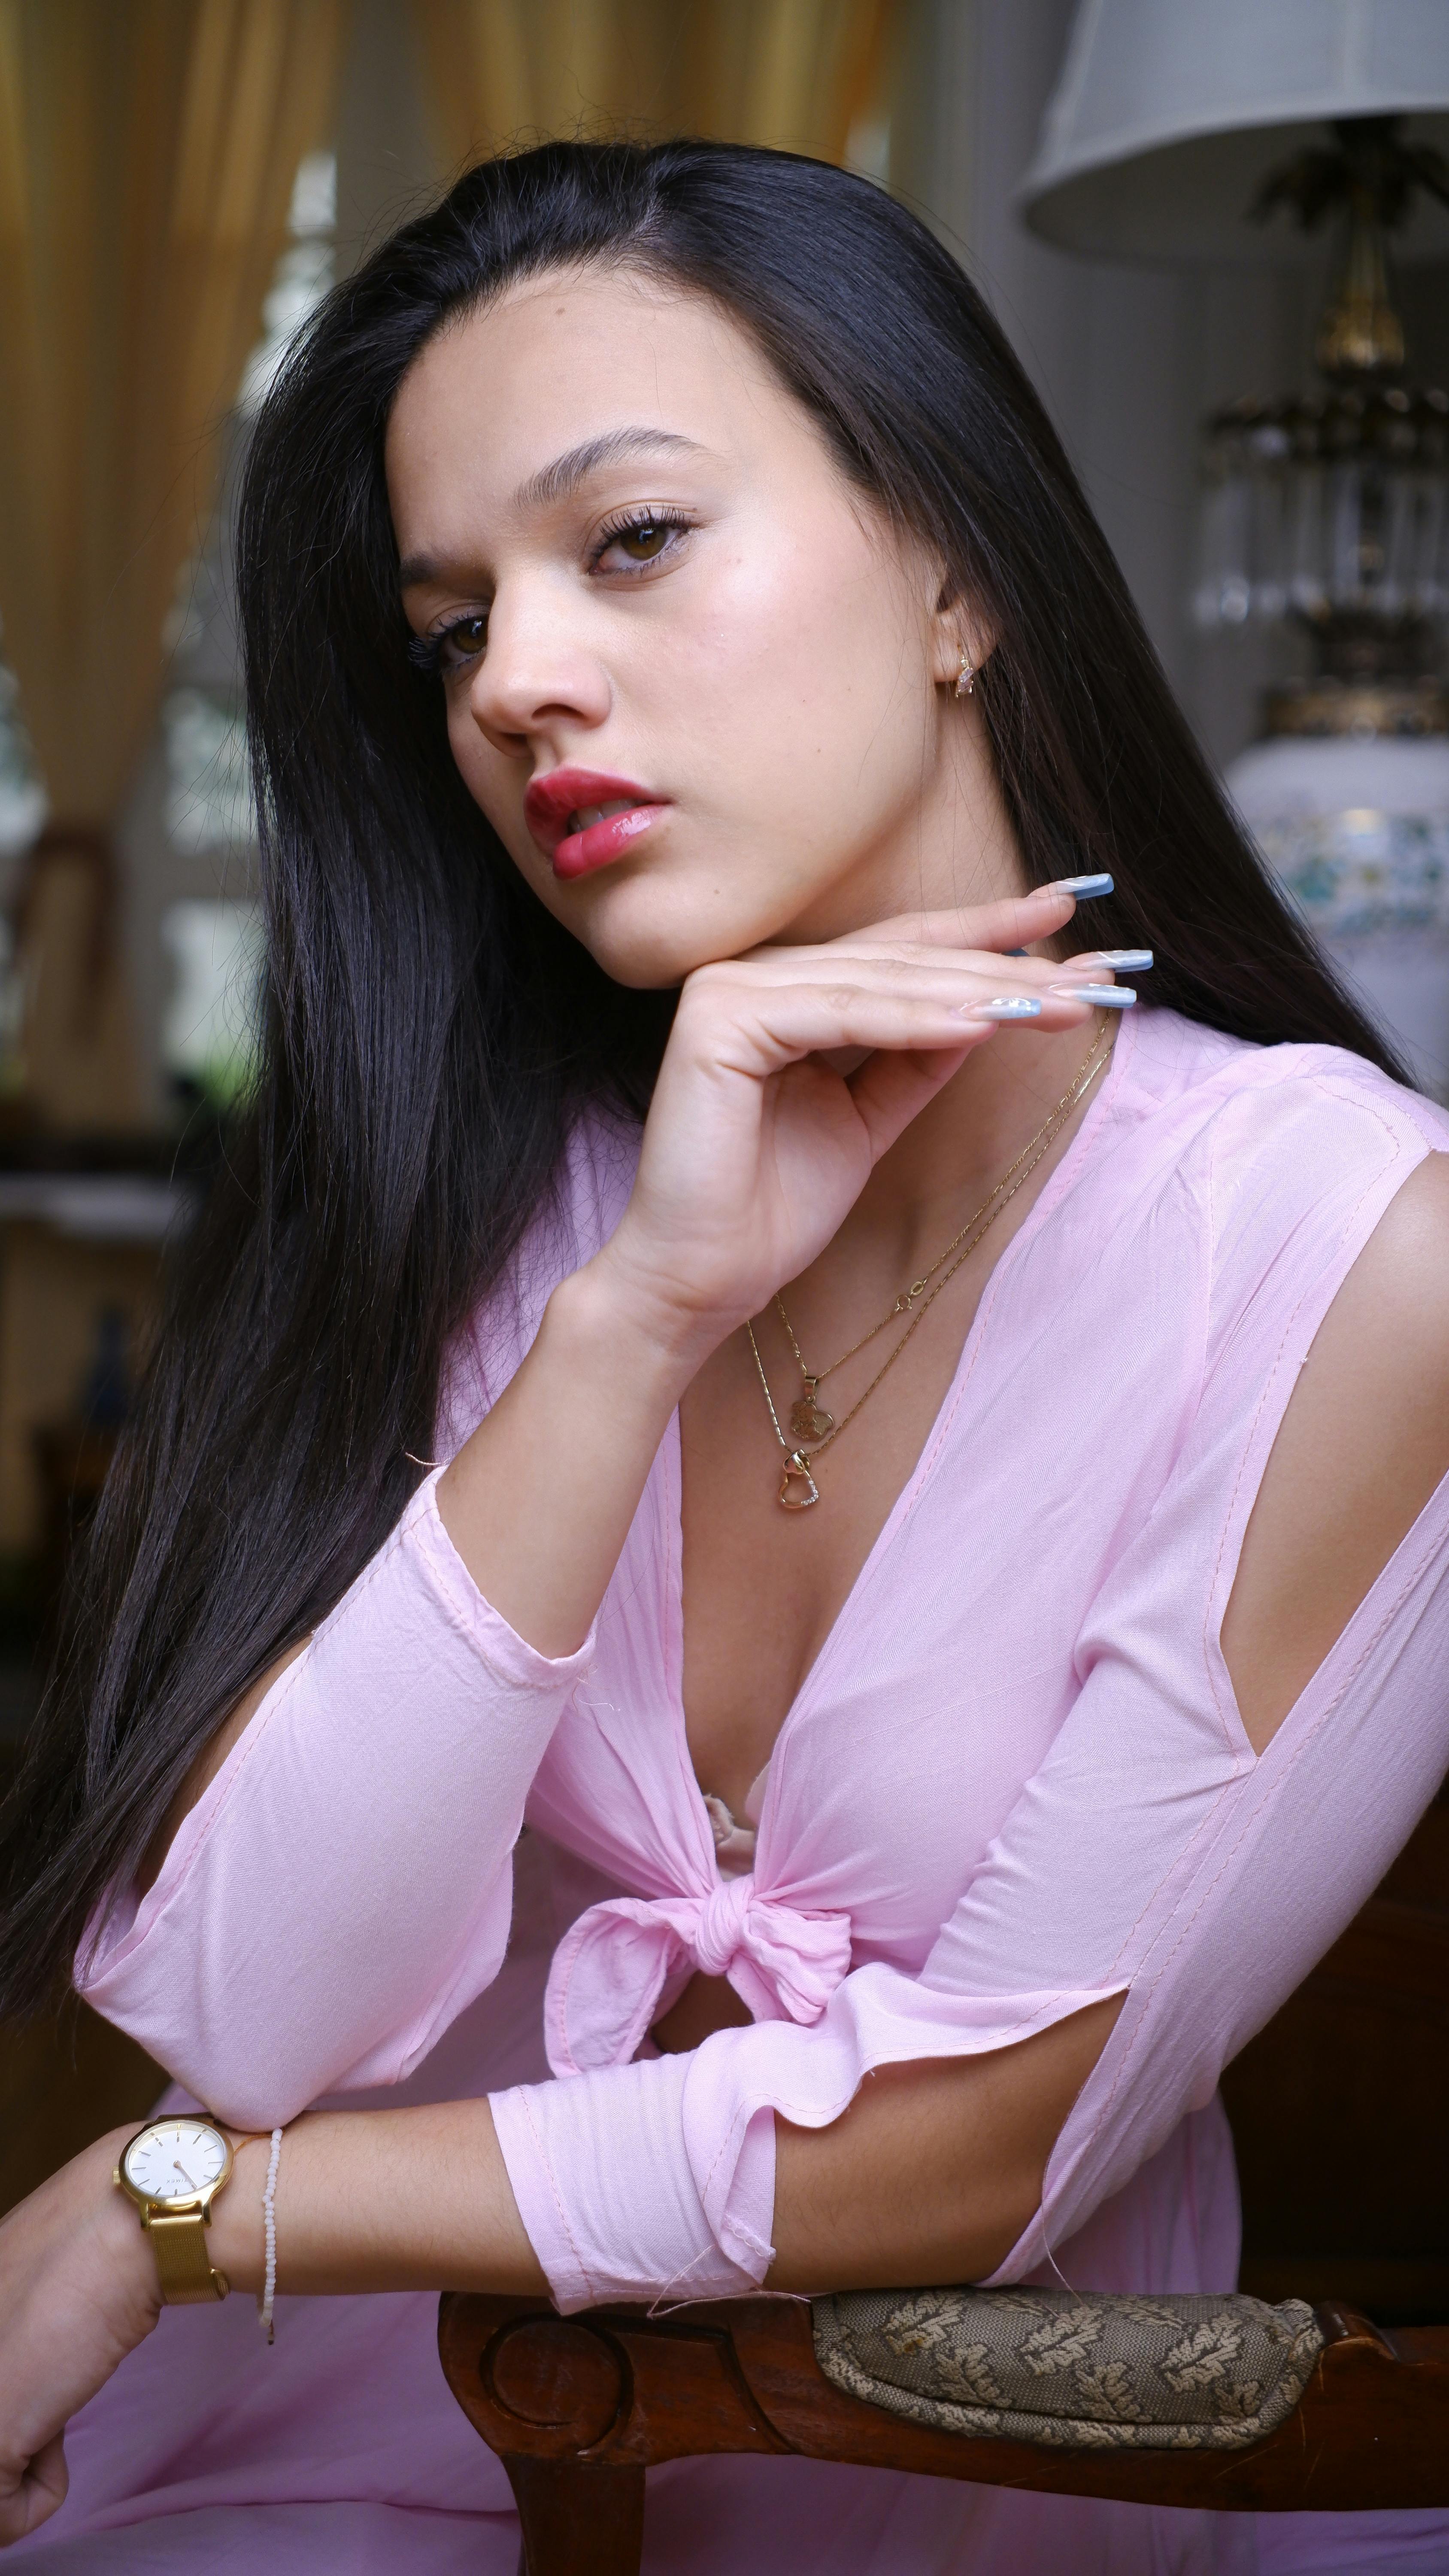
woman, lips, black hair, shoulder, beauty, hairstyle, eyelash, fashion, neck, jewellery, long hair, pink, model, fashion model, lipstick, photo shoot, makeover, portrait photography, necklace, cosmetics, layered hair, thorax, earring, eye liner, body jewelry, eye shadow, Step cutting, throat, feathered hair, mascara